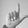
ASL letter: L